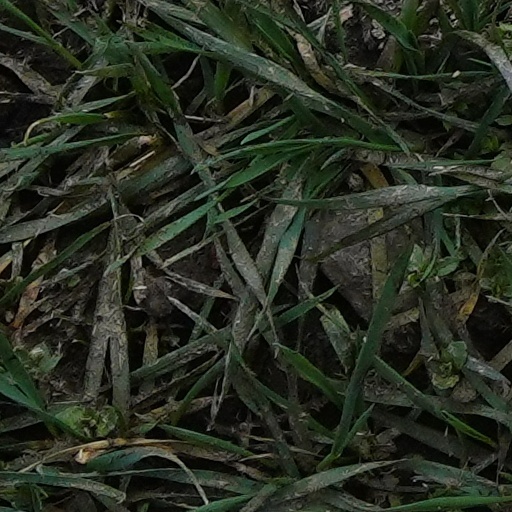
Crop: wheat